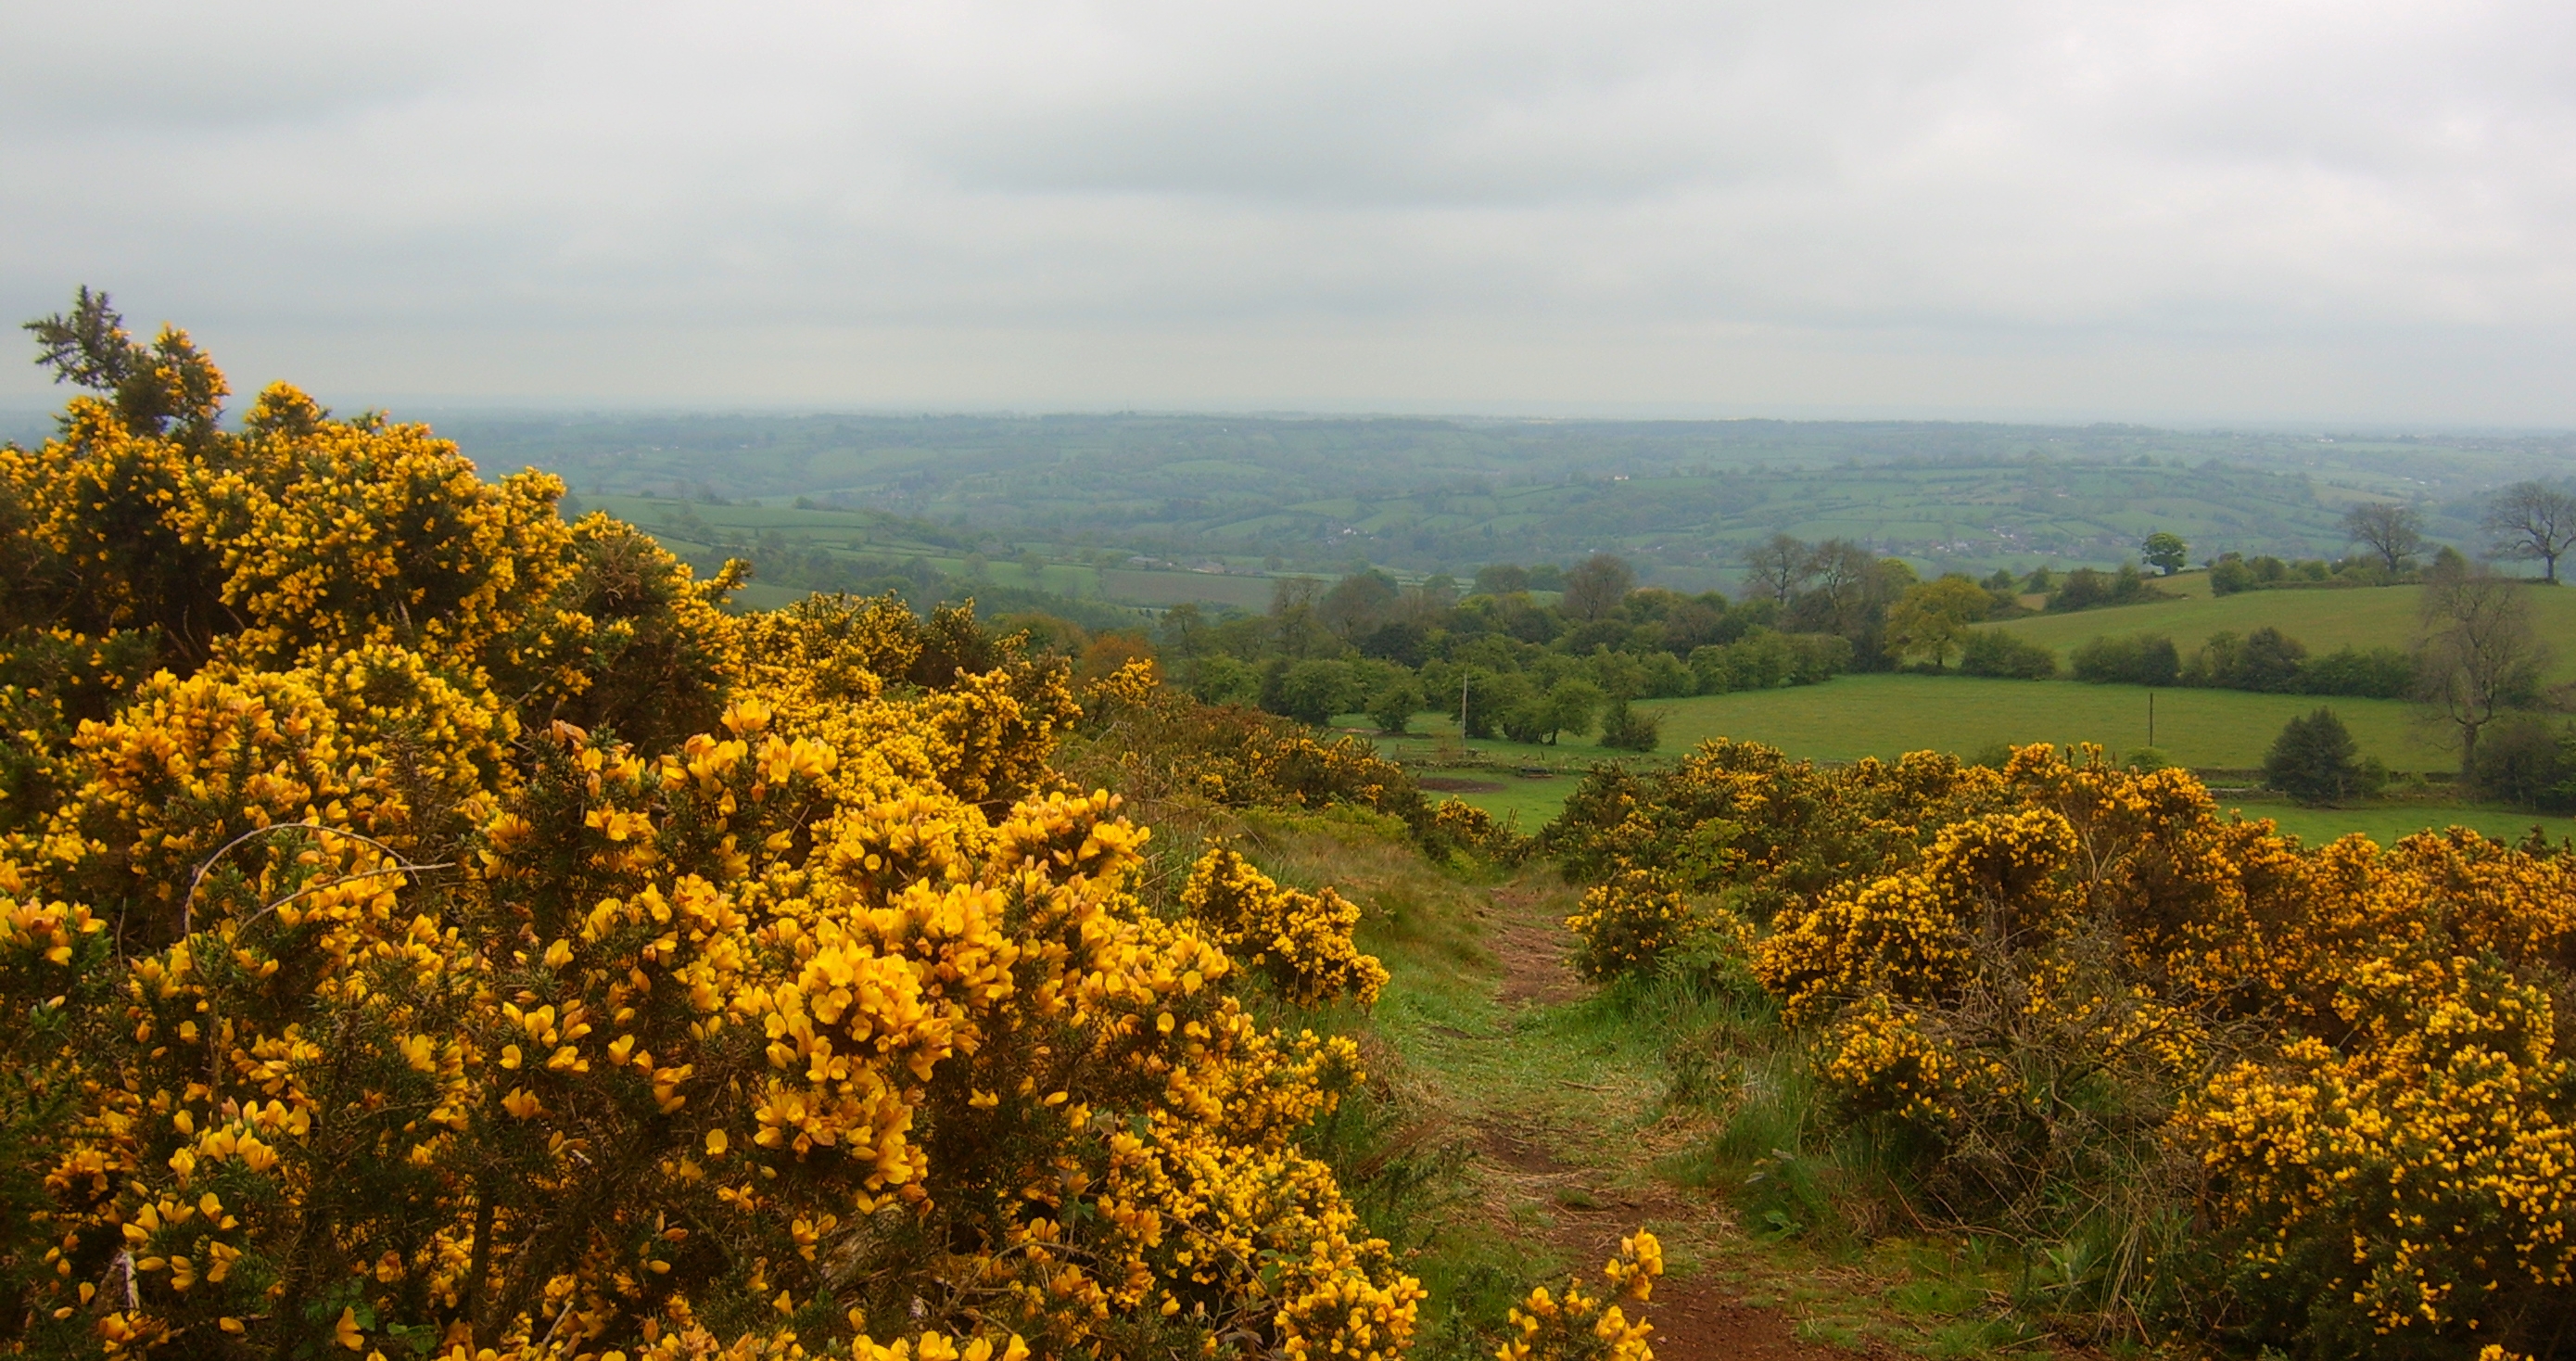
nature, vegetation, natural landscape, sky, leaf, hill, tree, yellow, natural environment, autumn, wilderness, nature reserve, morning, plant, sunlight, landscape, spring, rural area, wildflower, plant community, field, grassland, chaparral, flower, cloud, meadow, shrubland, prairie, plain, terrain, forest, hill station, horizon, mountain, temperate broadleaf and mixed forest, road, valley, deciduous, national park, escarpment, ridge, trail, state park, pasture